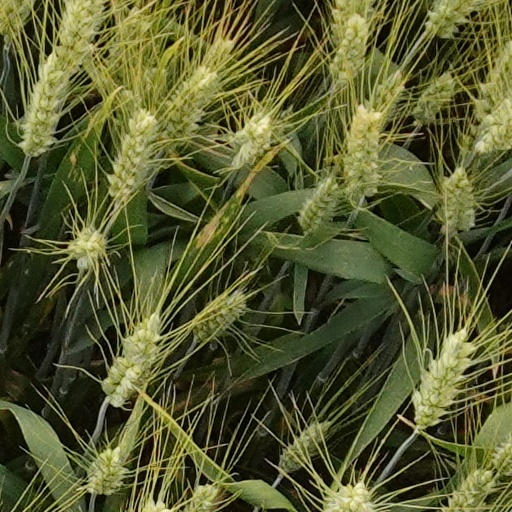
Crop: wheat